Battle of Harlem Heights

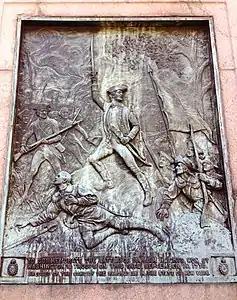
A plaque honoring the death of Colonel Knowlton, on the Mathematics Building at the Morningside Heights campus of Columbia University, near the spot where he fell.

The British casualties were officially reported by Howe at 14 killed and 78 wounded, but a member of Howe's staff wrote in his diary that the loss was 14 killed and 154 wounded. The author David McCullough suggests much higher figures of "probably...90 killed and about 300 wounded" but cites no source for this. Henry Johnston, whose 1897 study remains the only detailed investigation of the battle, assessed British losses at 14 killed and 157 wounded and those of the Americans at about 30 killed and 100 wounded, including Colonel Knowlton among the dead.